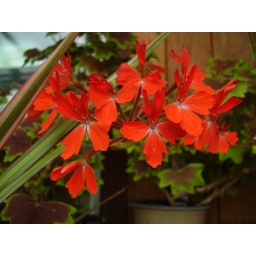
This plant flowers continually in my greenhouse...